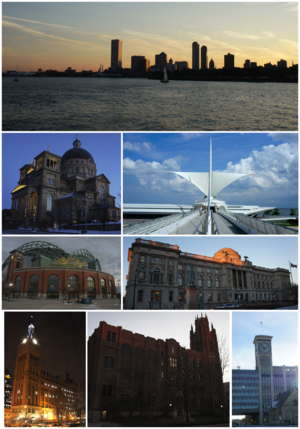
Milwaukee est la plus grande ville de l'État du Wisconsin et la 25ᵉ ville des États-Unis de par sa population. La ville est le siège du comté de Milwaukee, dans le sud-est du Wisconsin, sur la rive du lac Michigan. Elle est située à environ 150 km au nord de Chicago. En 2011, selon le Bureau du recensement des États-Unis, sa population était de 597 867 personnes dans une agglomération de 2 025 898 habitants.